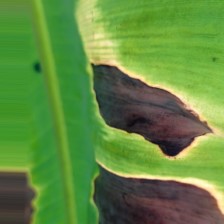
Label: cordana